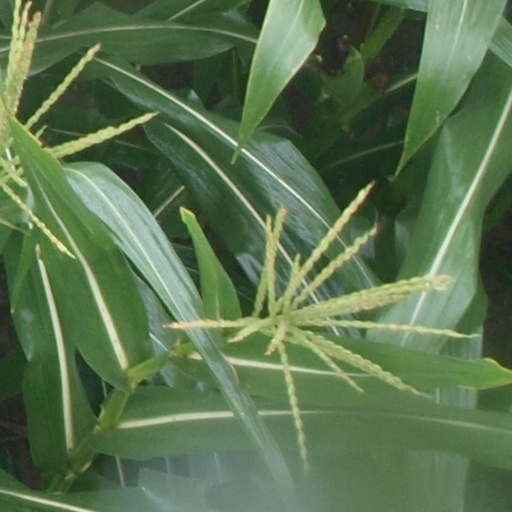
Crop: maize; corn